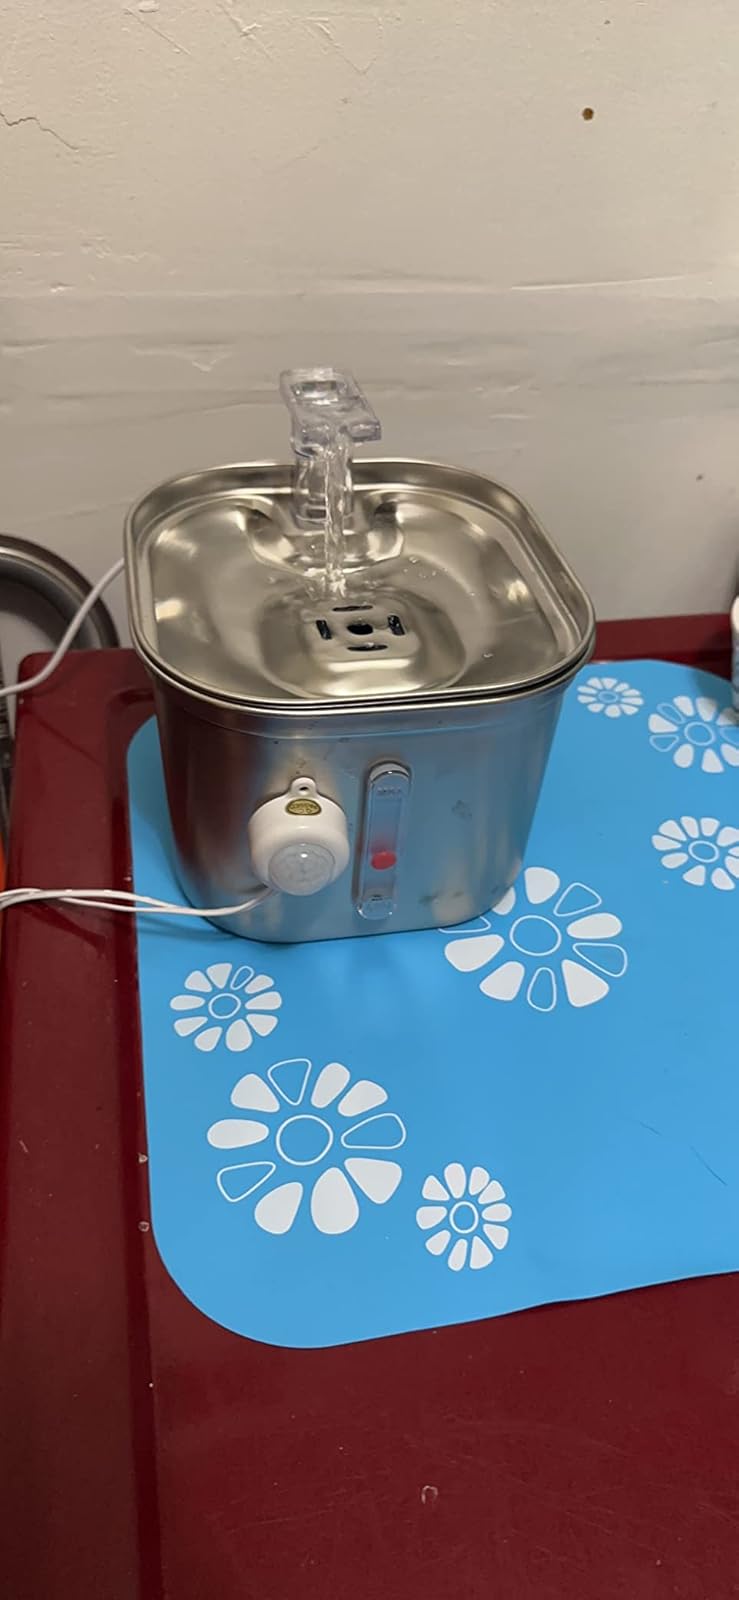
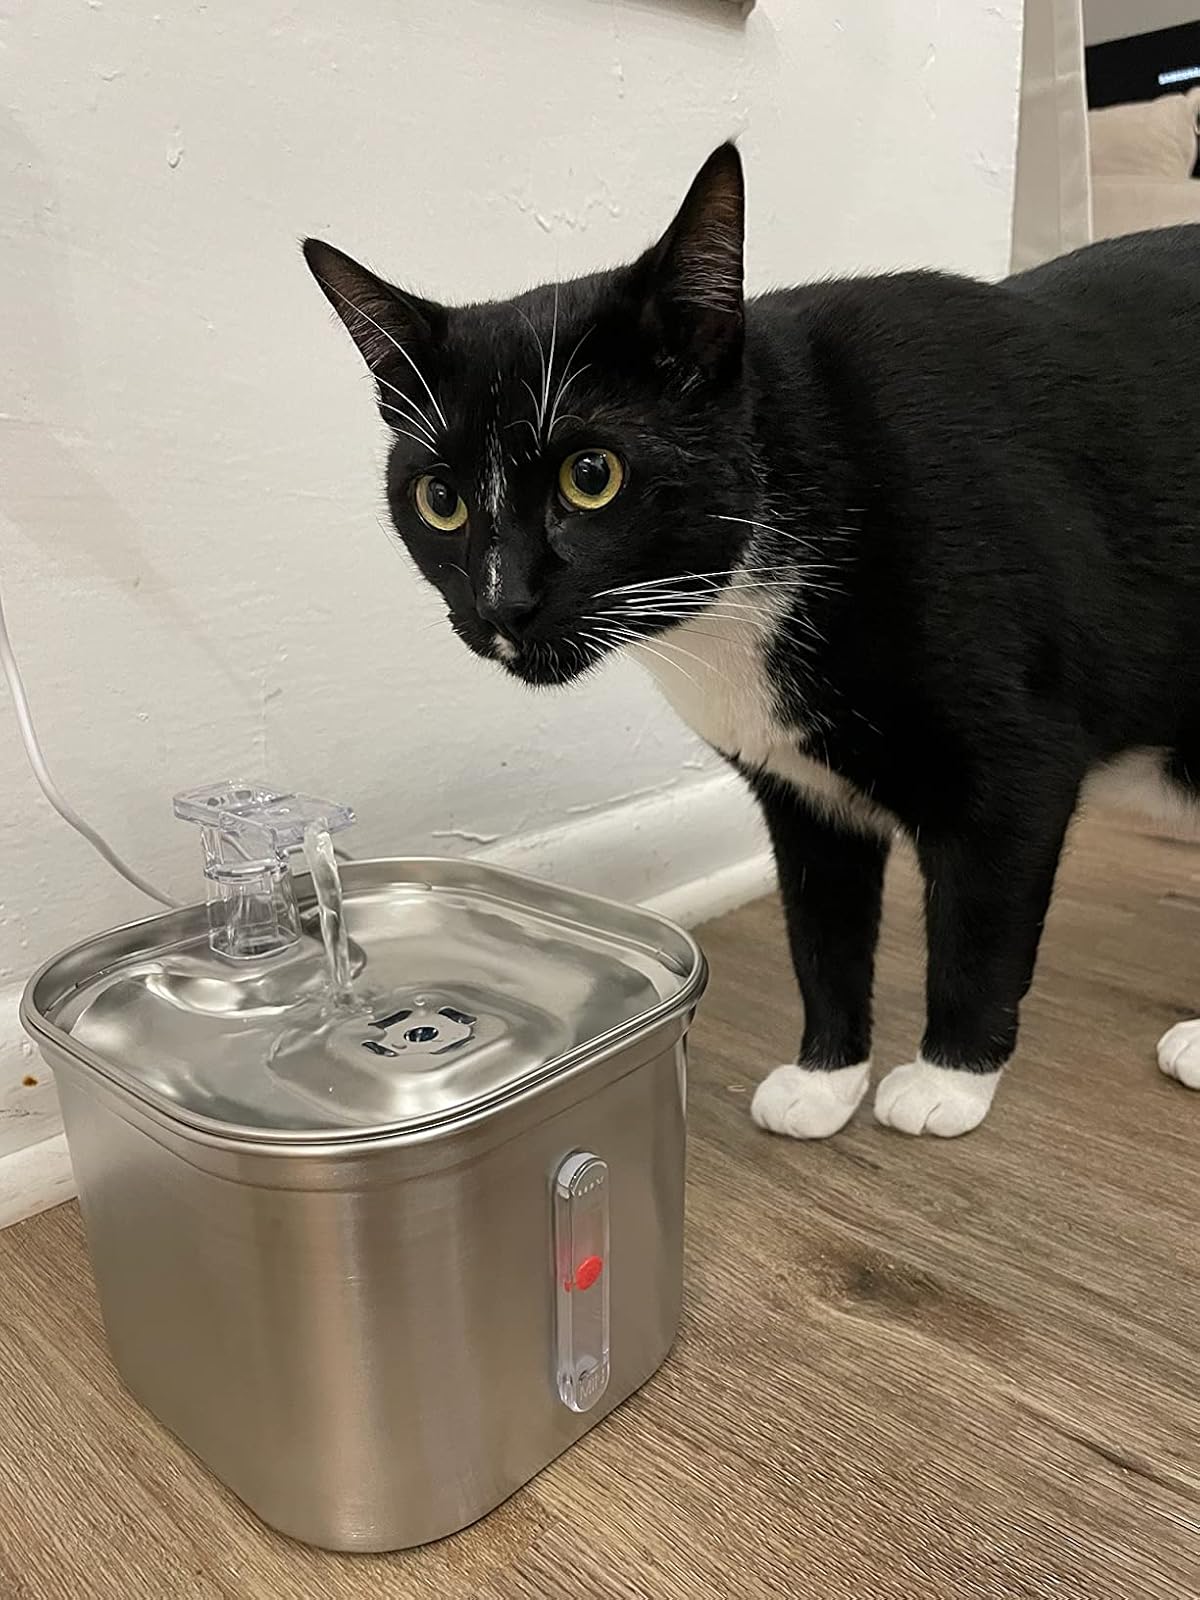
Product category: items_bowl
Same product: yes